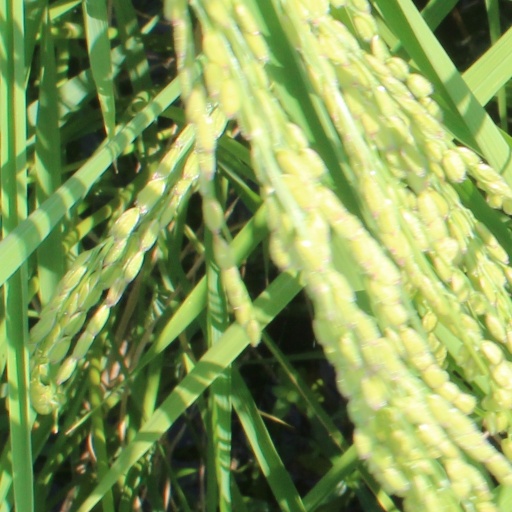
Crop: rice